Anthony Calvert

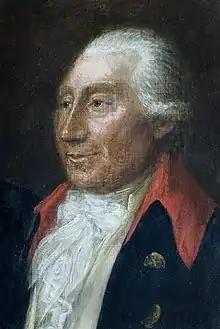

Anthony Calvert (1735–1809) was an English entrepreneur of the eighteenth century particularly noted for his activity as a slave trader. He was a partner of Camden, Calvert and King, one of the most prominent slave trading enterprises in London. They imported tea from China and cotton from India. He also became involved in the transportation of English convicts first to Africa and later to Australia.